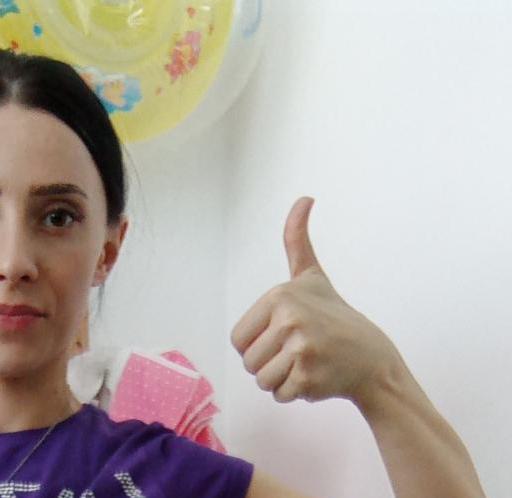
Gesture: like